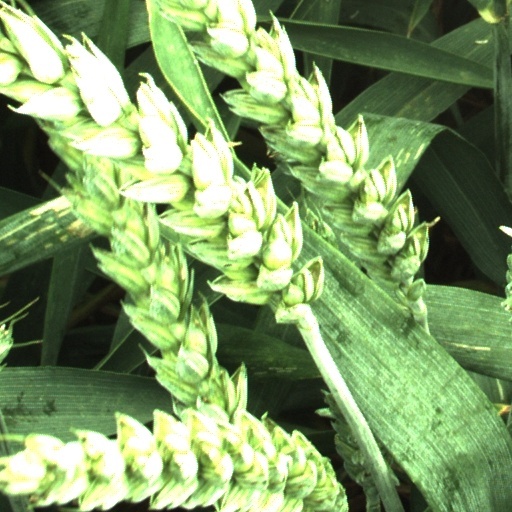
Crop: wheat